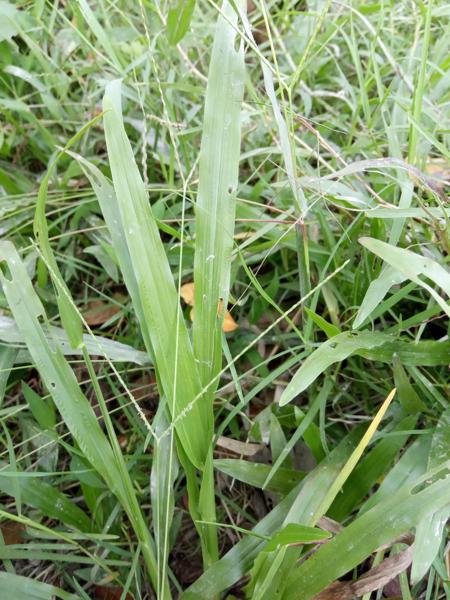
Weed species: Paspalum scrobiculatum